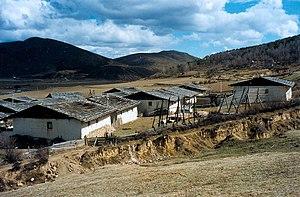
La Ville-district de Shangri-La est une subdivision administrative de la province du Yunnan en Chine. Le bourg de Jiàntáng, situé sur son territoire est le chef-lieu de la préfecture autonome tibétaine de Diqing.